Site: brandenburg
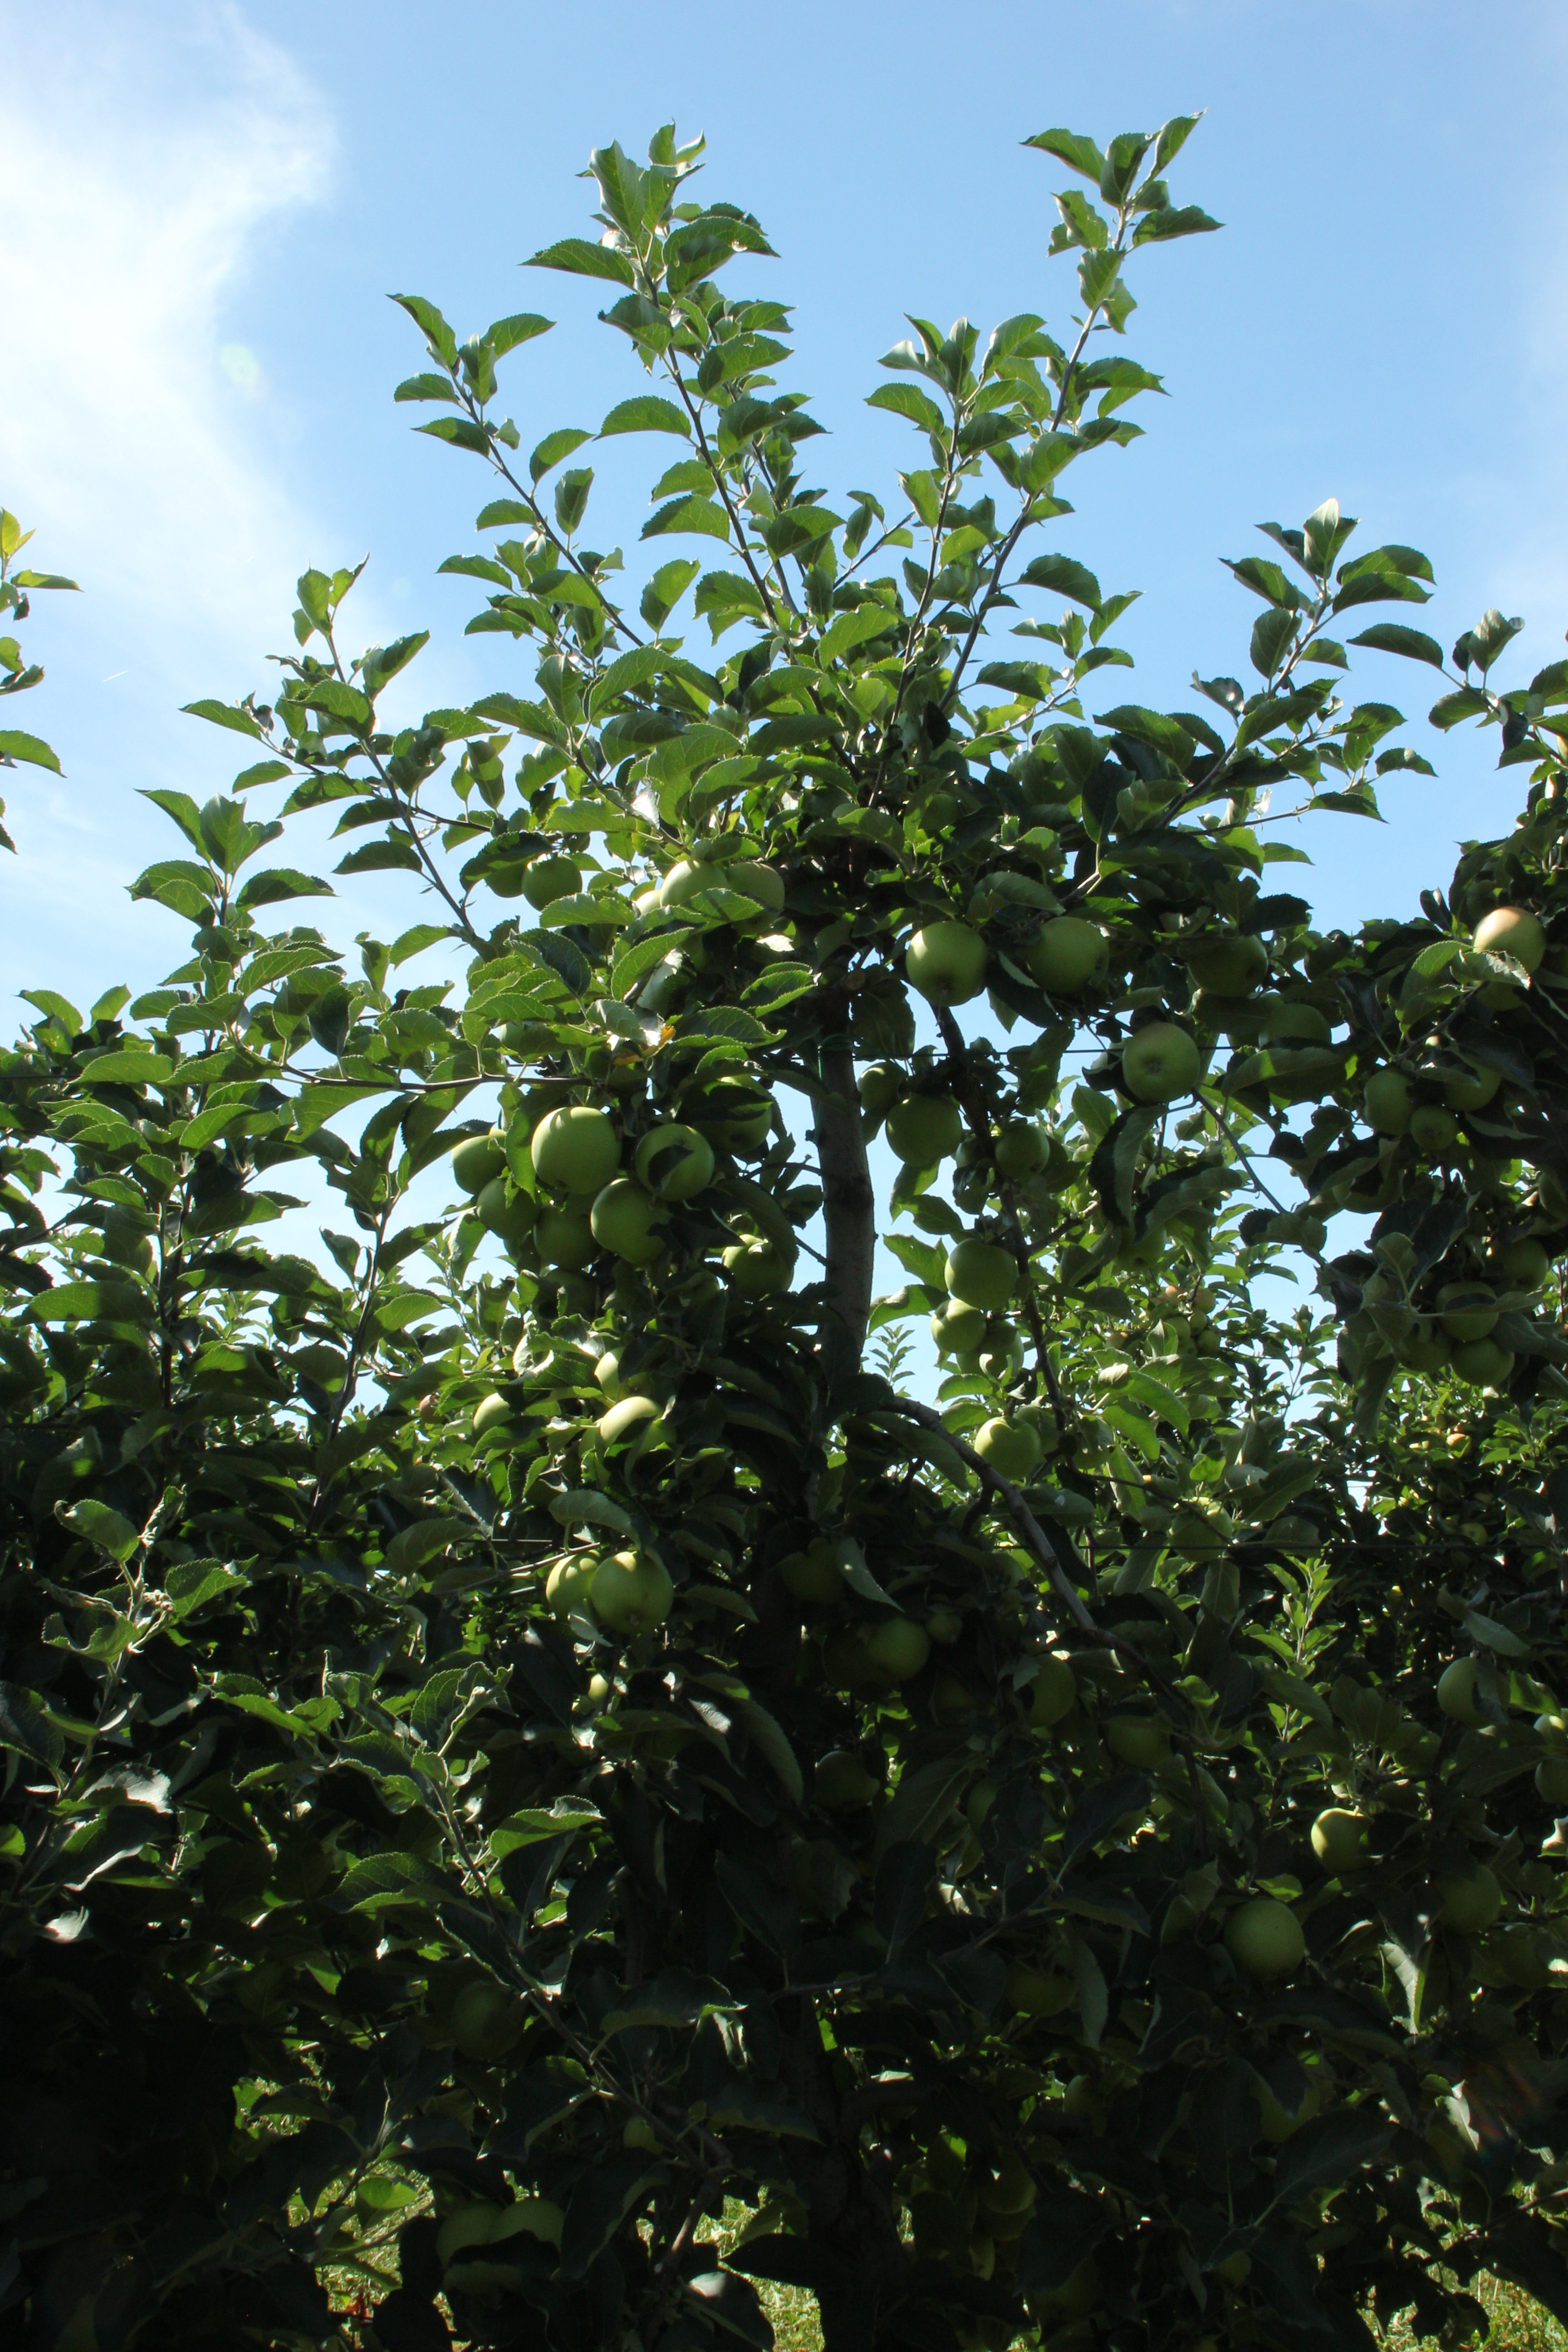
Growth stage (BBCH 77): Development of fruit